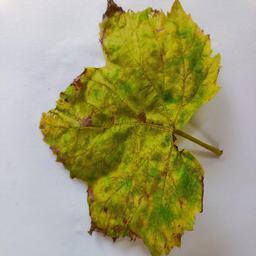
Label: Downy Mildew